Australian Aboriginal languages

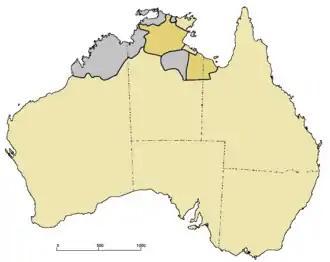
The primary typological division in Australian languages: Pama–Nyungan languages (tan) and non-Pama–Nyungan languages (mustard and grey)

The Indigenous languages of Australia number in the hundreds, the precise number being quite uncertain, although there is a range of estimates from a minimum of around 250 (using the technical definition of 'language' as non-mutually intelligible varieties) up to possibly 363. The Indigenous languages of Australia comprise numerous language families and isolates, perhaps as many as 13, spoken by the Indigenous peoples of mainland Australia and a few nearby islands. The relationships between the language families are not clear at present although there are proposals to link some into larger groupings. Despite this uncertainty, the Indigenous Australian languages are collectively covered by the technical term "Australian languages", or the "Australian family".